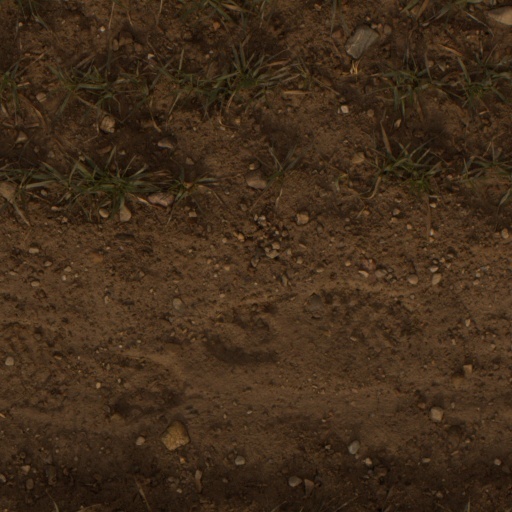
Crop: wheat